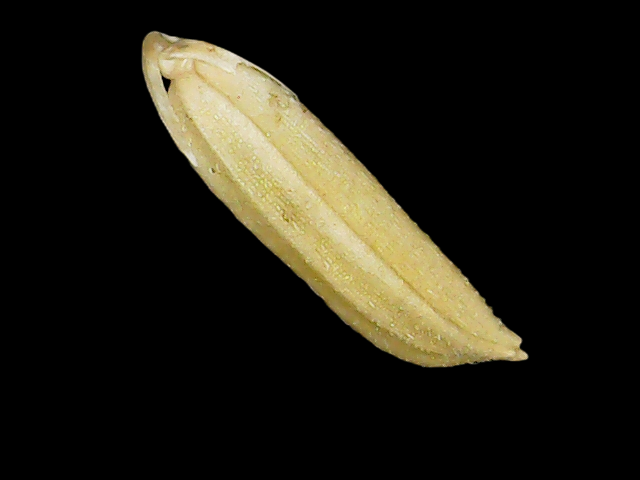
Rice variety: Binadhan21